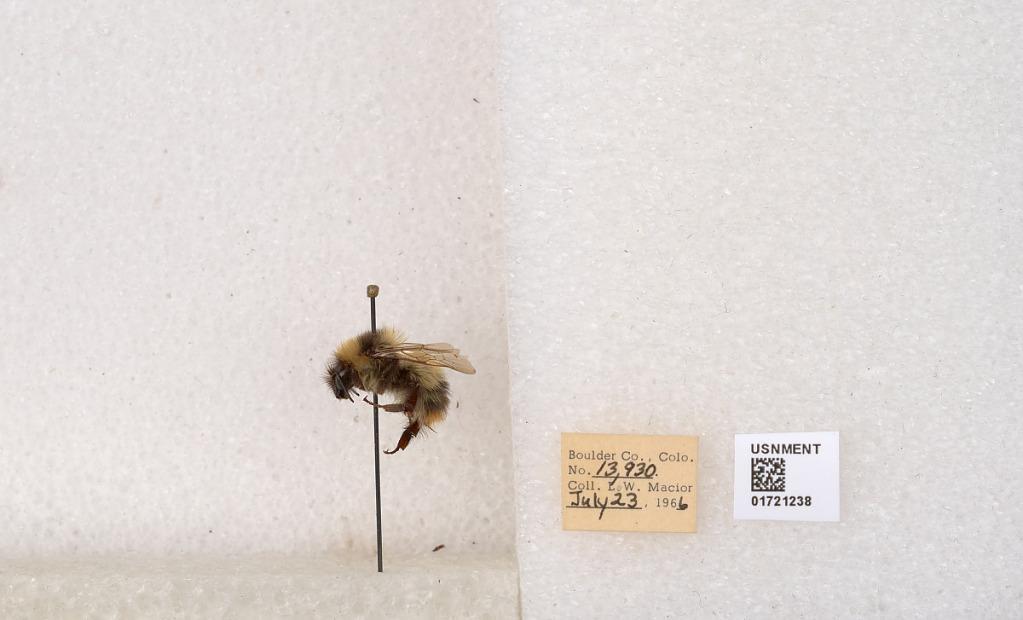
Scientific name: Bombus kirbyellus
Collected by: L. Macior
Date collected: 1966-7-23
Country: United States
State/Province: Colorado
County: Boulder
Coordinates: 40.0925, -105.358